Inna Tsymbalyuk

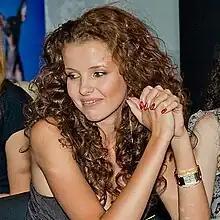
Tsymbalyuk in 2008

Inna Anatoliivna Tsymbalyuk (born June 11, 1985) is a Ukrainian actress, model and beauty pageant titleholder who was crowned Miss Ukraine Universe 2006. She placed in the top 20 at the Miss Universe 2006 pageant.